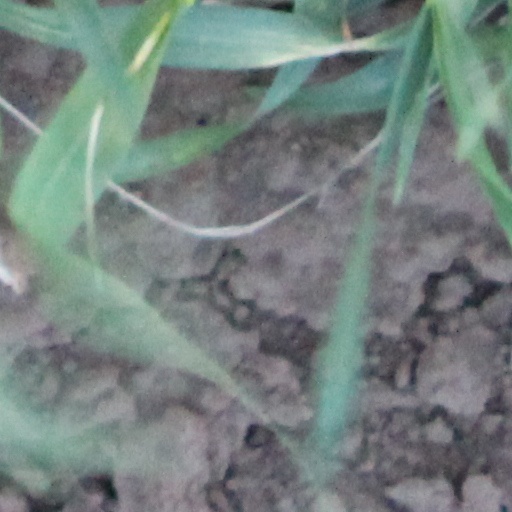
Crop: wheat